P-class sloop

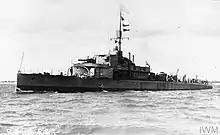
Patrol boat HMS "P32"

Ten of these ships were completed as Q-ships, with their numbers being altered by the addition of a "C" after the "P". These were termed the PC class sloops. A further batch of ten ships were ordered in 1917 ("PC.65" to "PC.70" in January, and "PC.71" to "PC.74" in June) as PC class sloops. These were built to resemble small merchant vessels for use as decoy (Q) ships, and were alternatively known as "PQ" boats. Again, none were named, although in 1925 "PC.73" was given the name "Dart", while "PC.55" and "PC.69" were named "Baluchi" and "Pathan" respectively upon transfer to the Royal Indian Navy in May 1922.